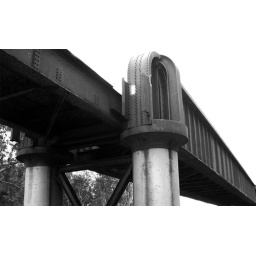
Train bridge over river in Benalla.